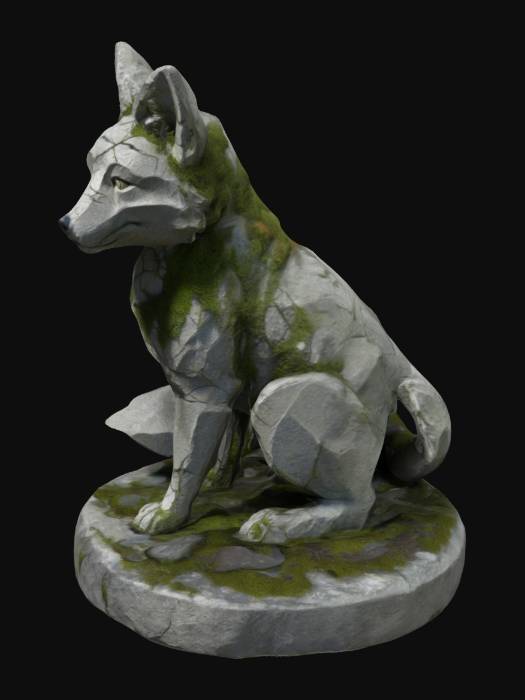
미적 점수 (1~10점): 7